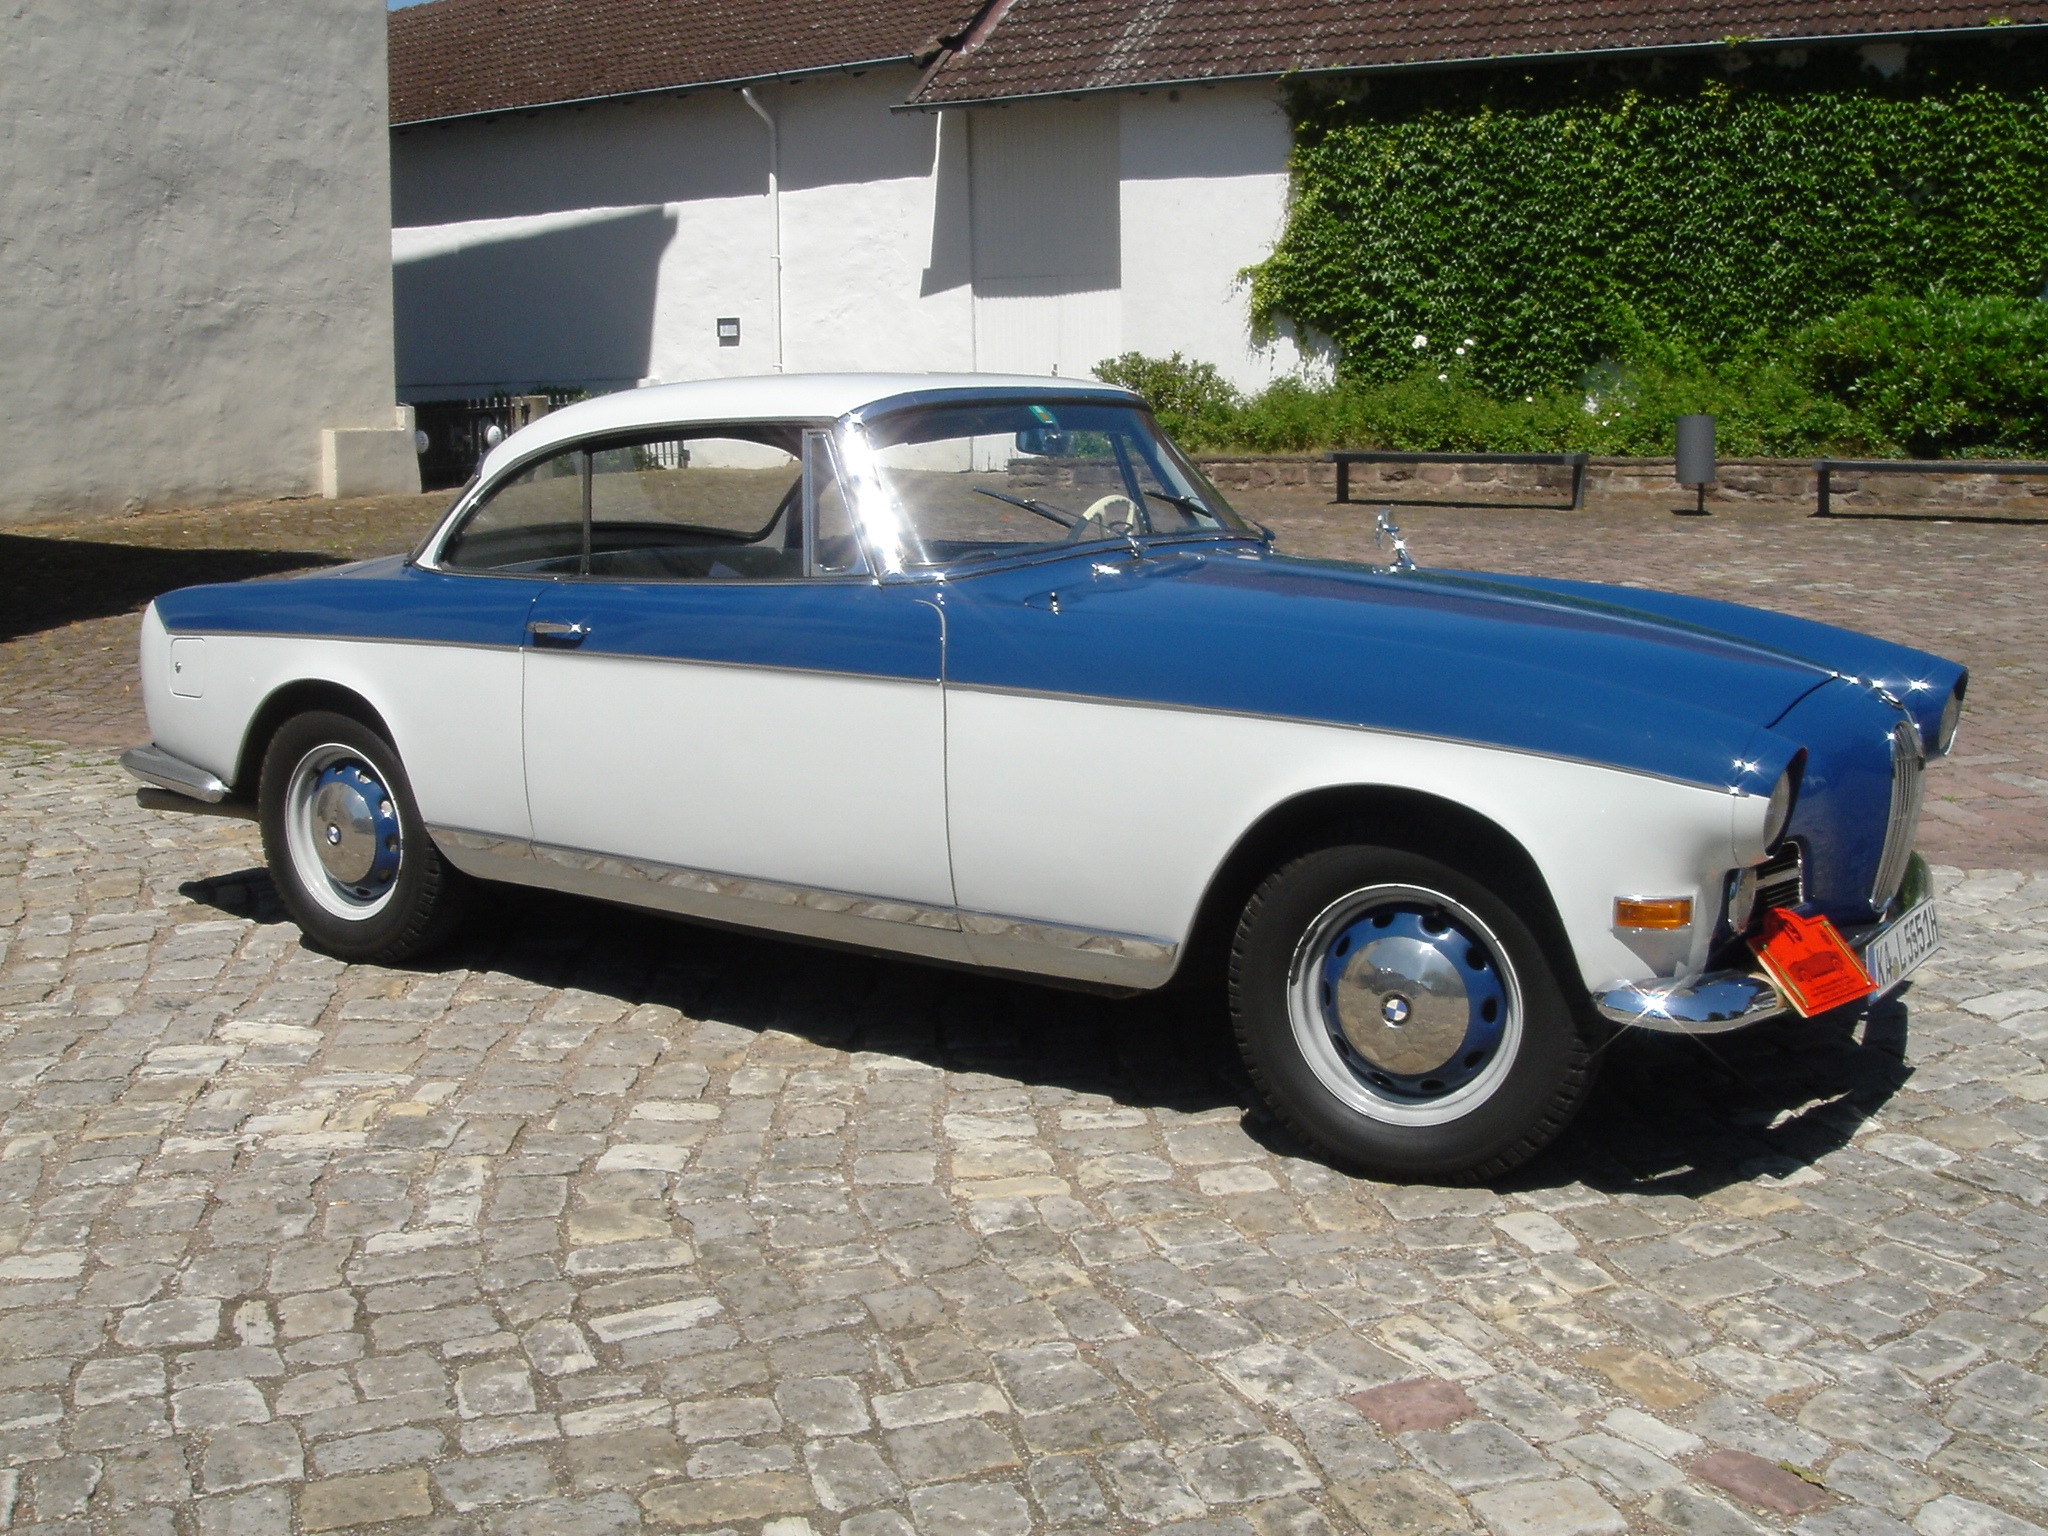
car, vehicle, classic car, automotive, sports car, sedan, oldtimer, bmw, land vehicle, automobile make, automotive exterior, luxury vehicle, performance car, volvo cars